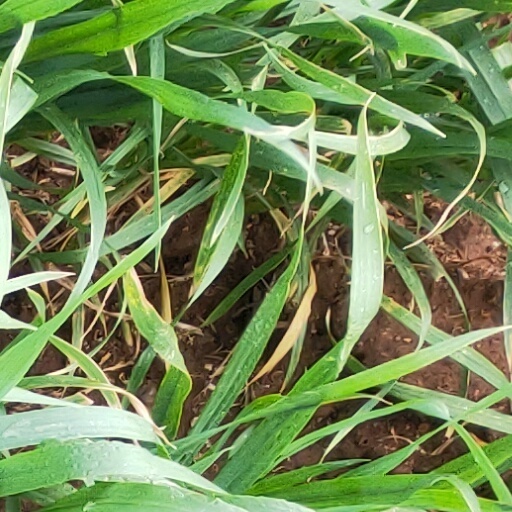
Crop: wheat